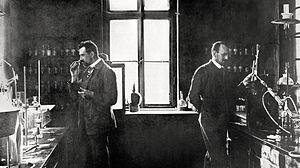
Gustav Ludwig Friedrich Wilhelm Haarmann était un chimiste allemand qui en commun avec Ferdinand Tiemann a réalisé la première synthèse de la vanilline en 1874 à partir de coniférine extraite de la résine d’épicéa.